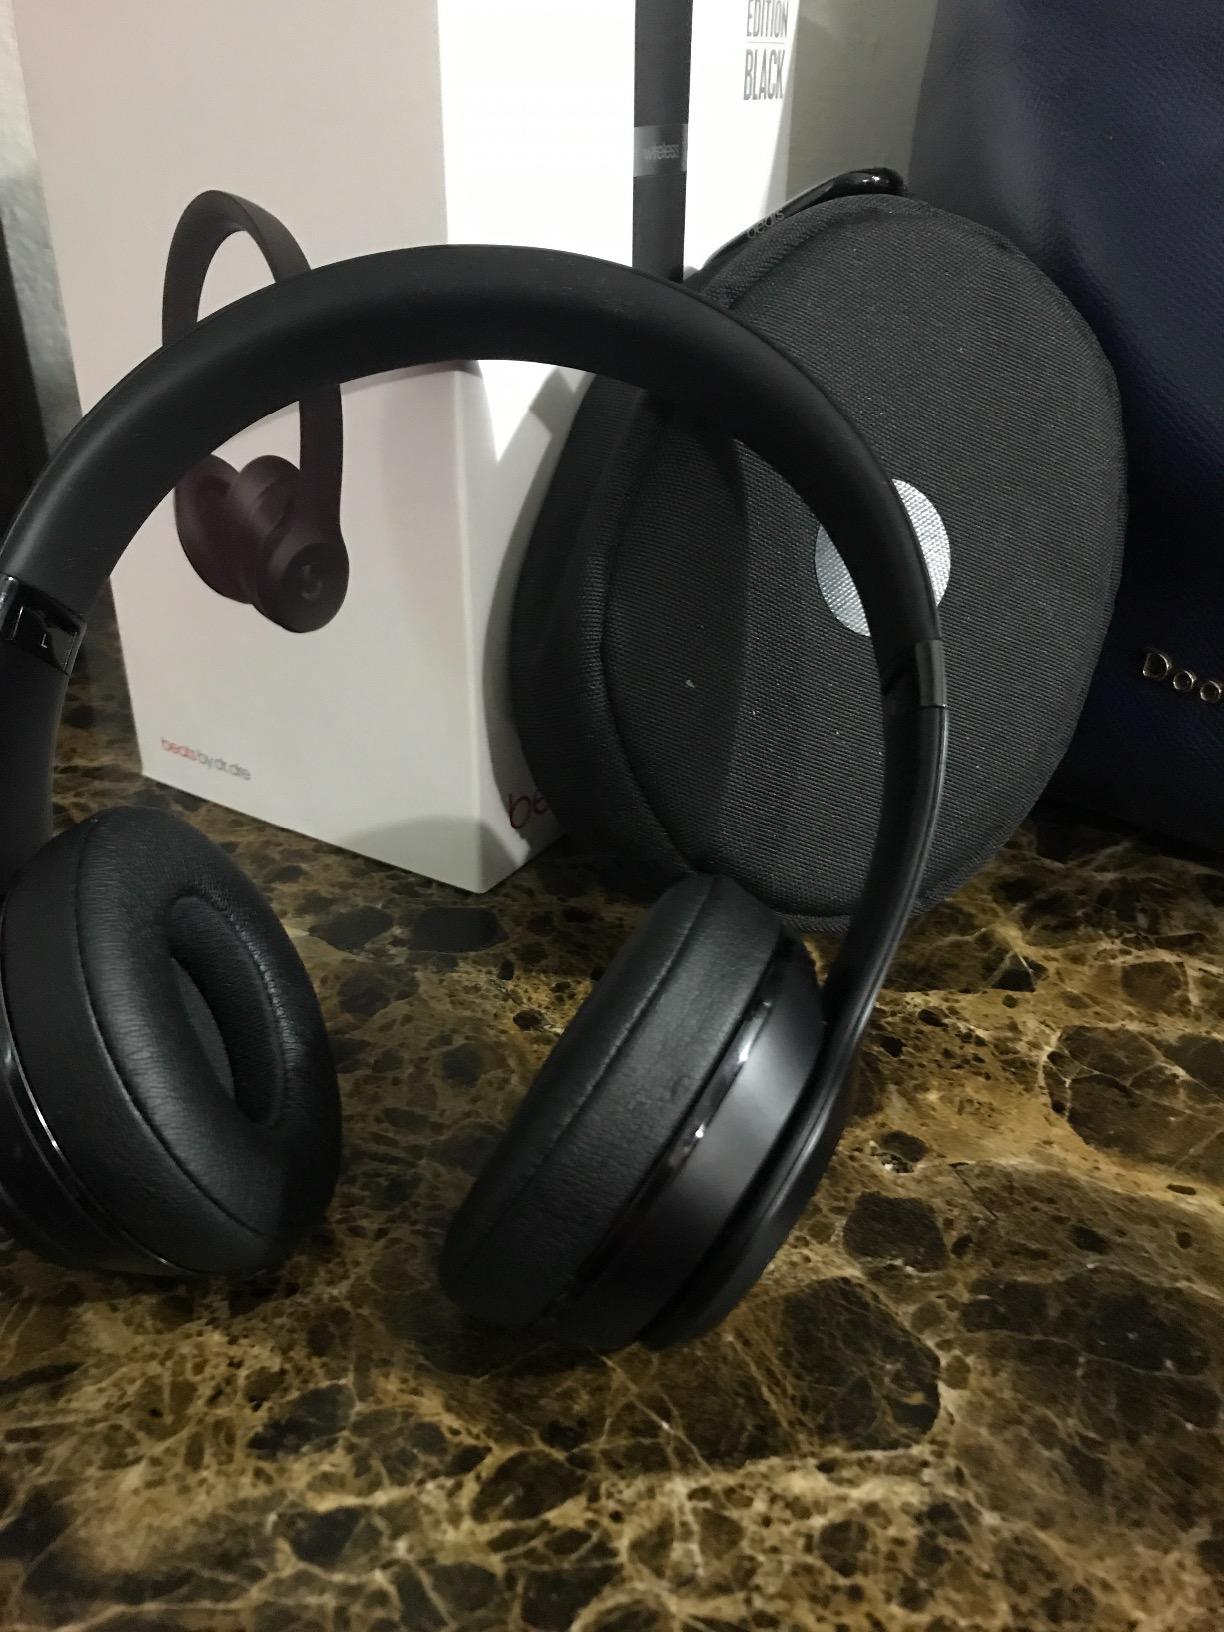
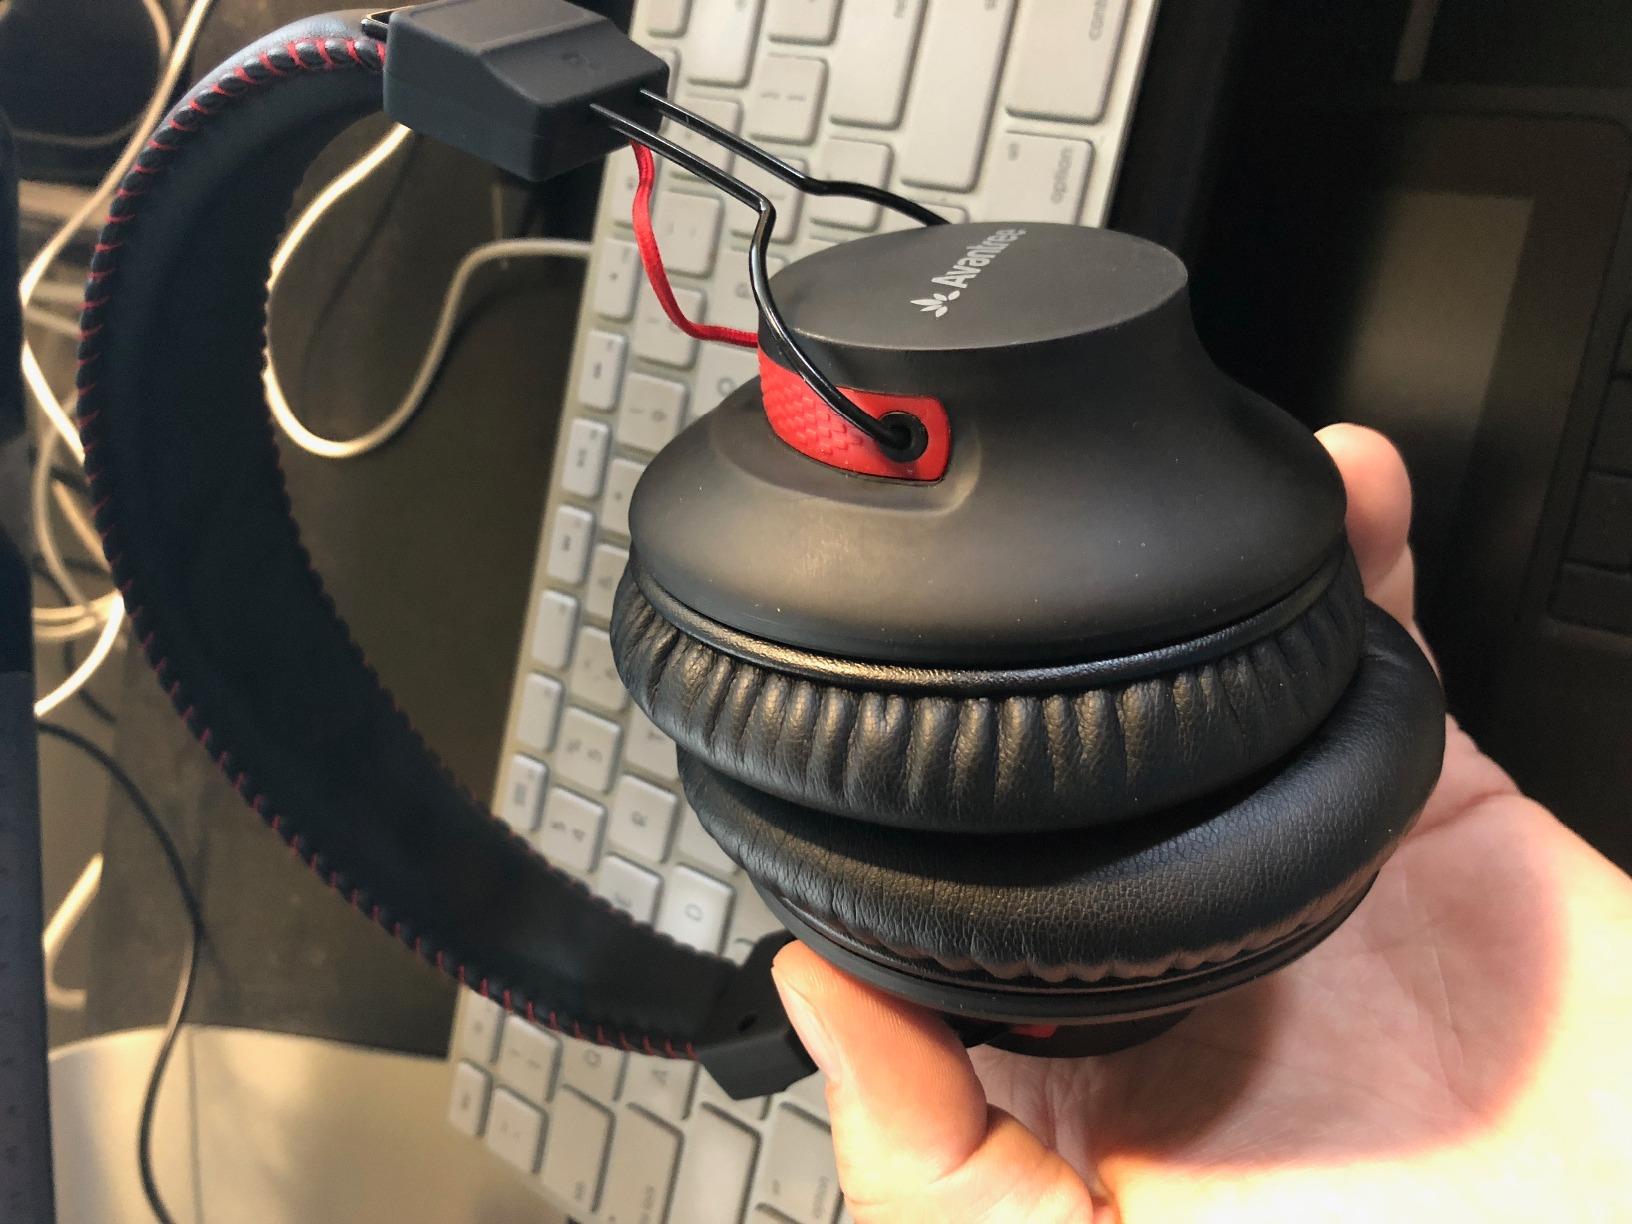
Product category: headphones
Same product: no